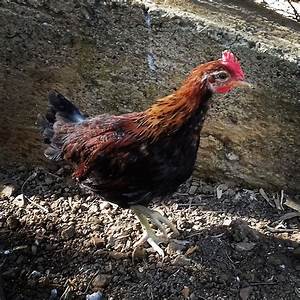
Label: chicken